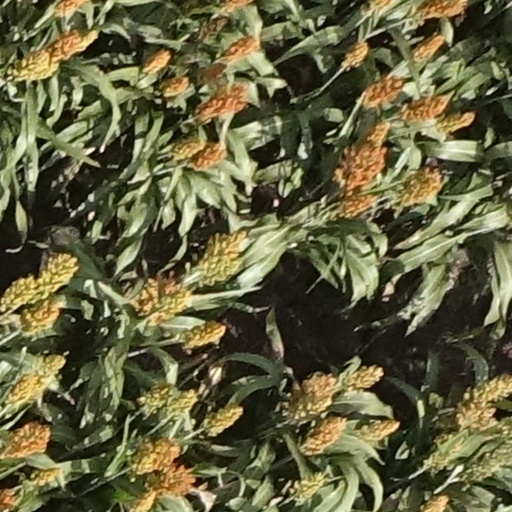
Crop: sorghum